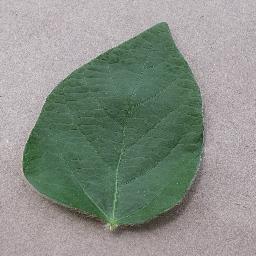
Label: Soybean___healthy